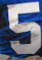
Number: 5